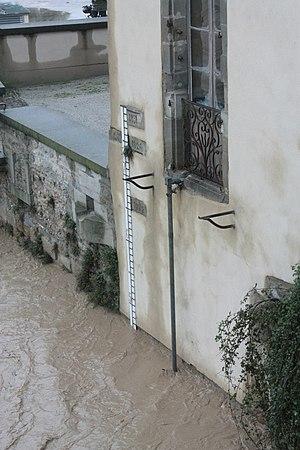
Lundi 15 octobre 2018, au matin
Le risque d'inondation est un des risques majeurs susceptibles d'affecter le département de l'Aude. Il se caractérise par la possibilité qu'un aléa de type inondation se produise et occasionne des dommages plus ou moins importants aux personnes, aux biens ou à l'environnement sur le territoire départemental.
Des inondations se sont produites les 15 et 16 octobre 2018 dans l'Aude, et à la marge dans les départements de l'Hérault et du Tarn, suite à un violent épisode méditerranéen survenu dans la nuit du dimanche 14 au lundi 15 octobre 2018. Le département de l'Aude a été le plus gravement touché par les crues de nombreux cours d'eau, en particulier les secteurs de Trèbes, Limoux et de Carcassonne, avec notamment les communes de Couffoulens, Villegailhenc, Villemoustaussou, Villalier, Villardonnel, Saint-Couat-d'Aude, Coursan, Conques-sur-Orbiel, Saint-Marcel-sur-Aude, Saint-Hilaire, Leuc, Verzeille et Ladern-sur-Lauquet. Les hauteurs d’eau ont atteint en certains endroits des niveaux jamais observés depuis 1891.